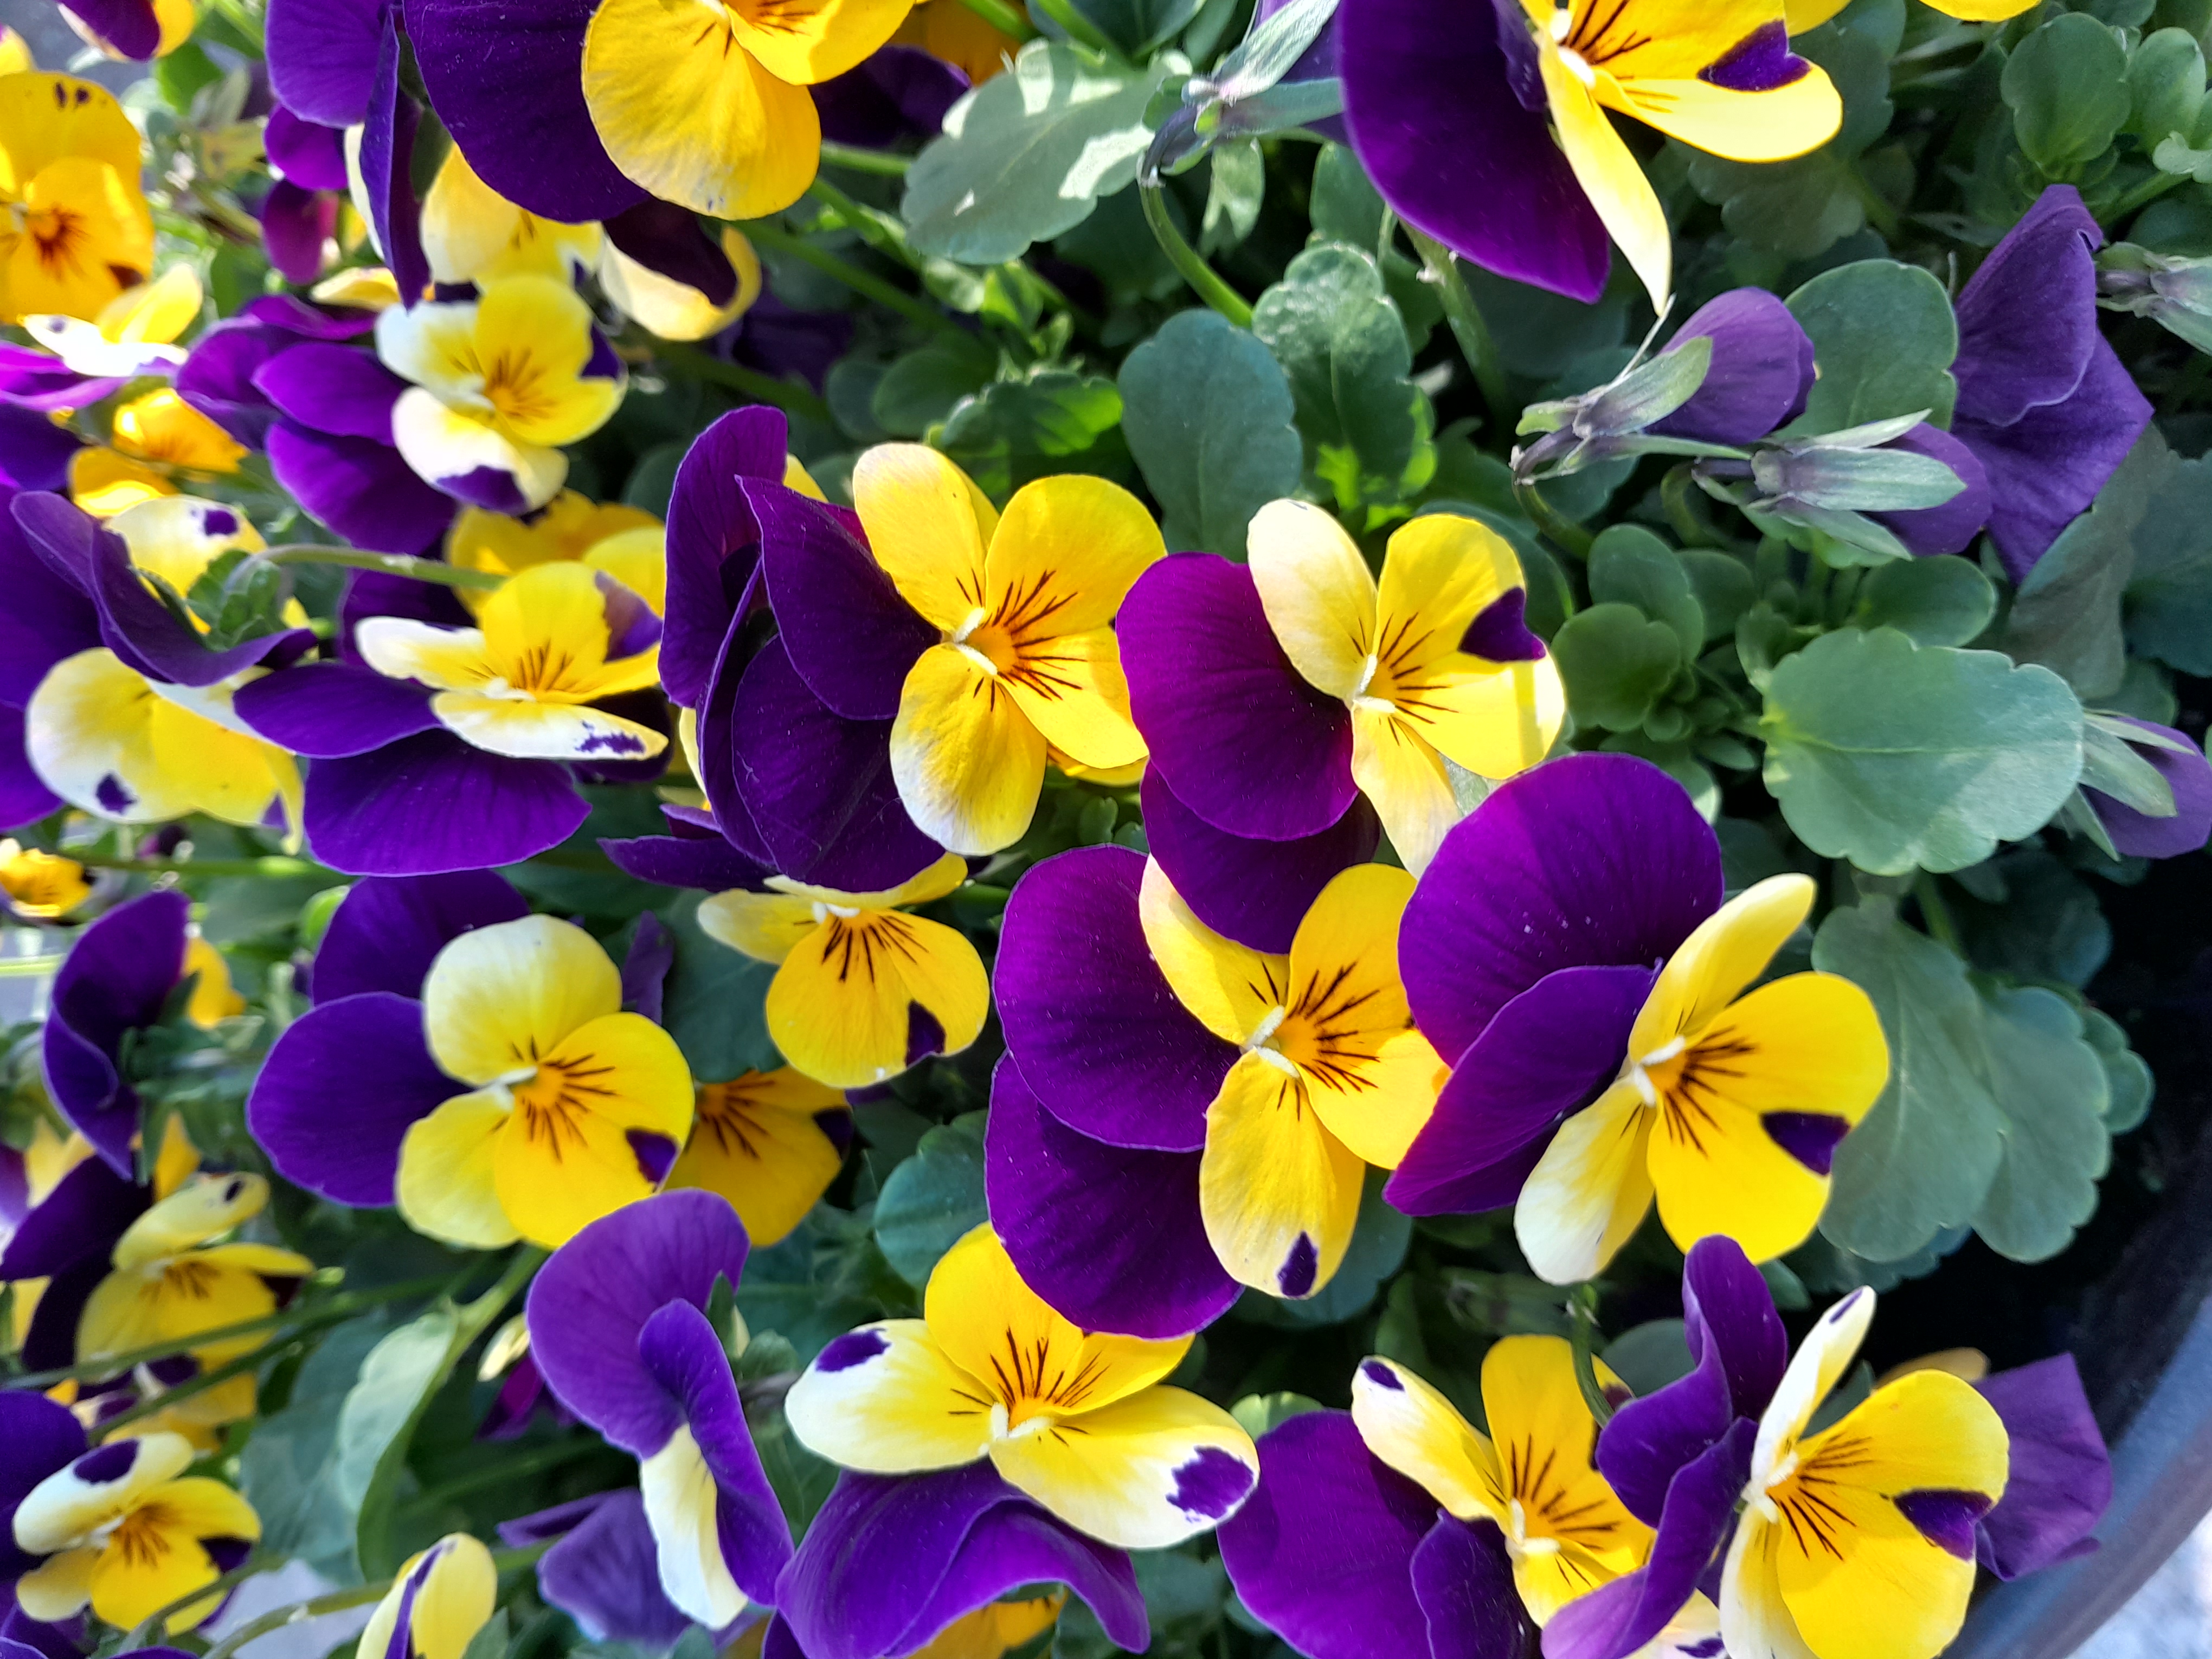
flowers, flower, plant, petal, botany, yellow, terrestrial plant, flowering plant, groundcover, annual plant, spring, electric blue, magenta, wild pansy, wildflower